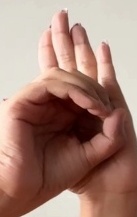
ASL sign: 0